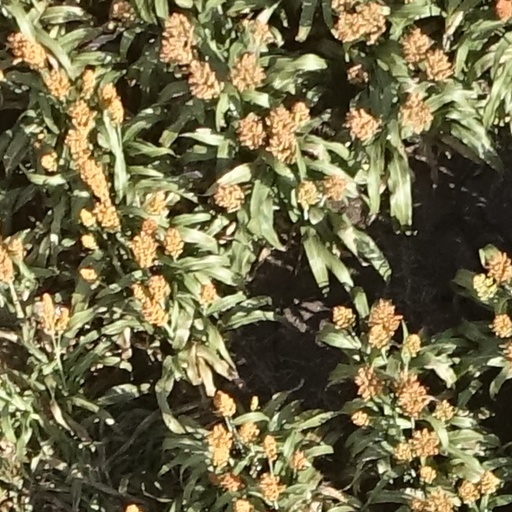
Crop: sorghum